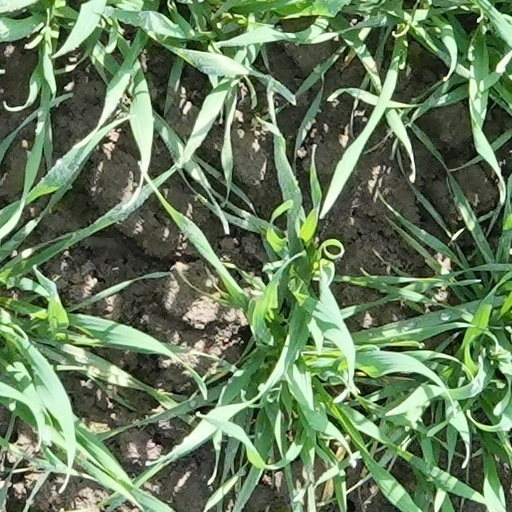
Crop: wheat